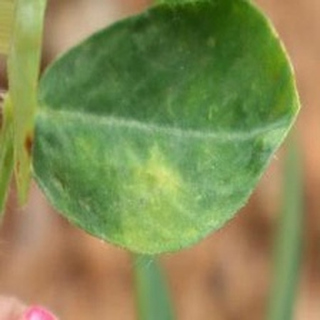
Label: groundnut_nutrition_deficiency